Taxi wars in South Africa

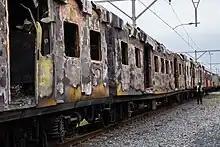
Burnt out Metrorail carriages in Cape Town in 2018

In Cape Town taxi operators have been linked to a number of arson attacks on passenger rail services and buses, acts of extortion, murder, and violent conflicts between operators. In July 2021 a spike in taxi violence occurred as Conflict between minibus taxi operators CATA and CODETA for control over the B97 taxi route between Bellville and Paarl resulting in the 2021 Cape Town taxi conflict. At least seven taxi drivers were killed in separate shootings incidents throughout the City of Cape Town. Taxi operators are known to extort private passenger services in an effort to force them out of the market and reduce competition. Multiple protests by mini-bus taxi operators against the authorities for impounding taxis violating road, road worthiness and municipal bylaws have occurred. In response to legal violations by mini-bus taxis the City of Cape Town has introduced policies to more effectively clamp down on the industry.